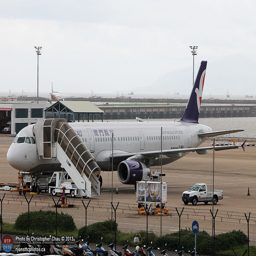
A large jetliner sitting on top of an airport tarmac.
An airplane is on the tarmac, with a boarding staircase pushed against it.
A plane sits on a runway with stairs for exiting passengers.
A white airplane is parked on a parking lot.
Large jet either boarding on in the process of unloading luggage.